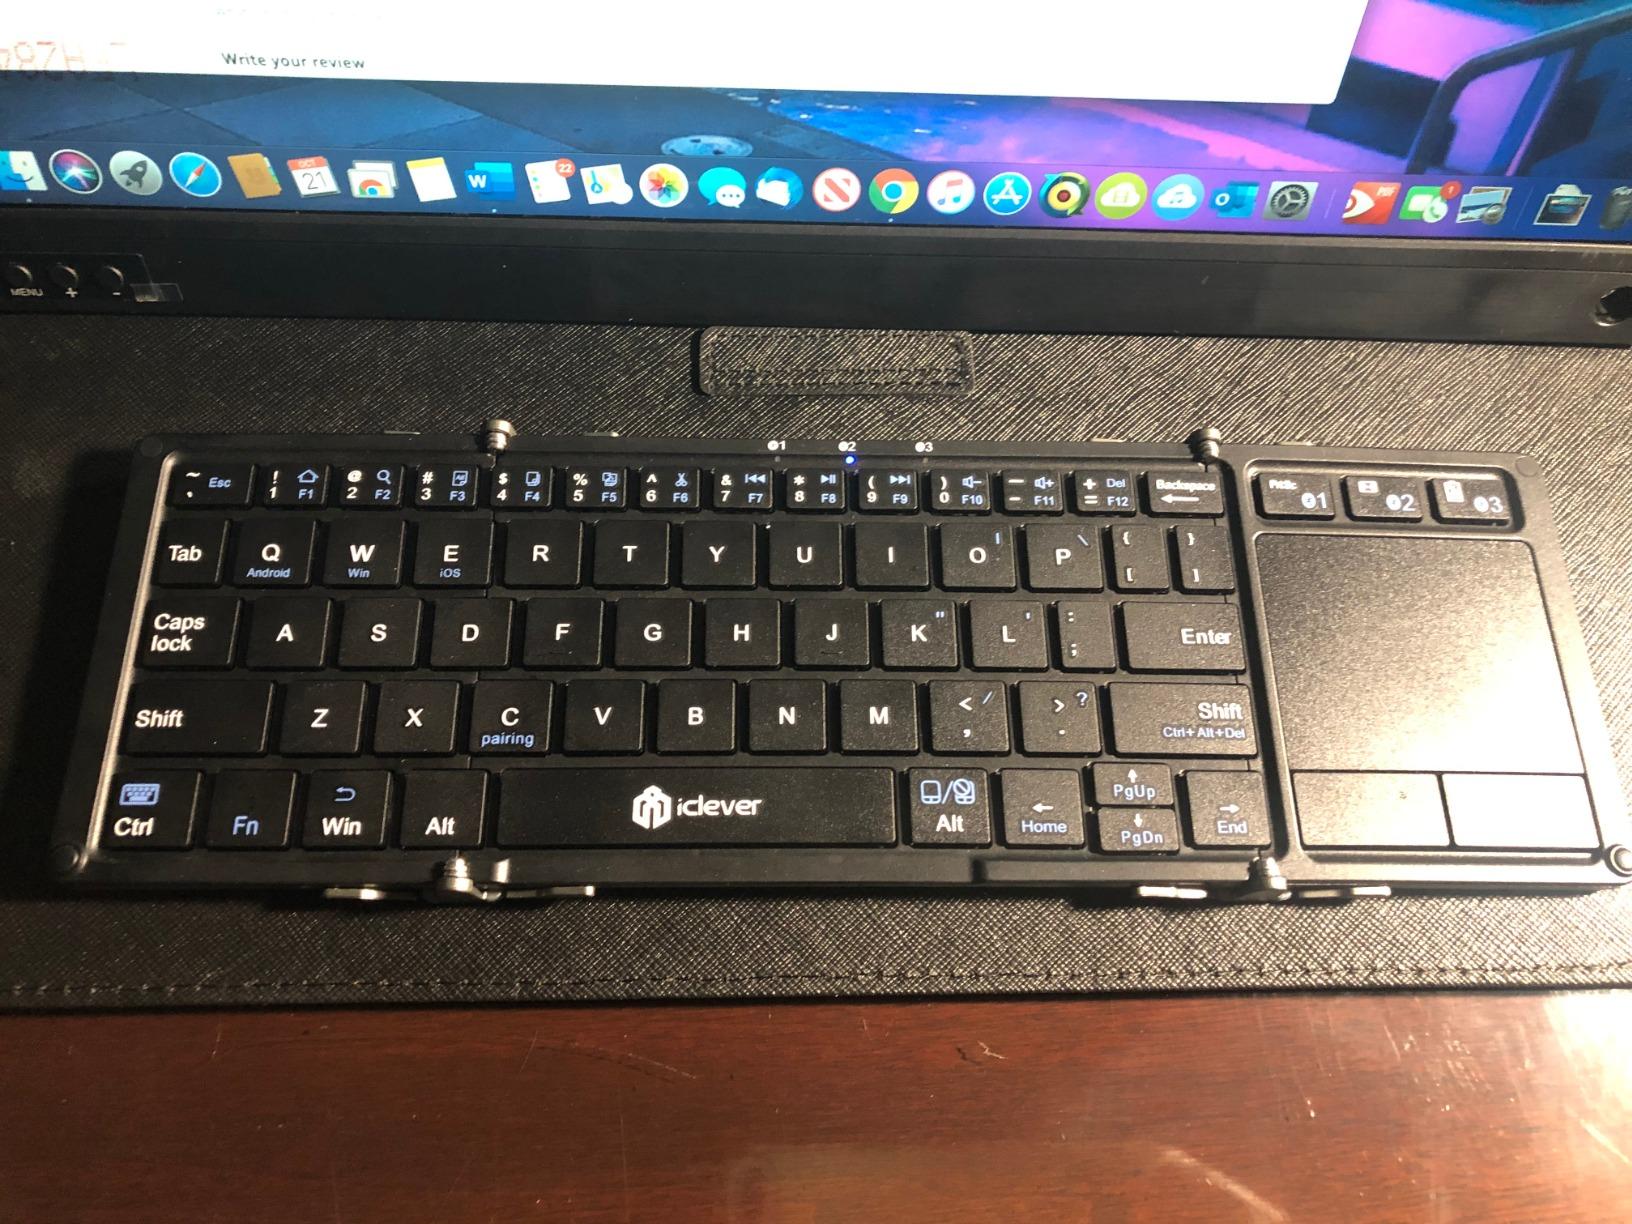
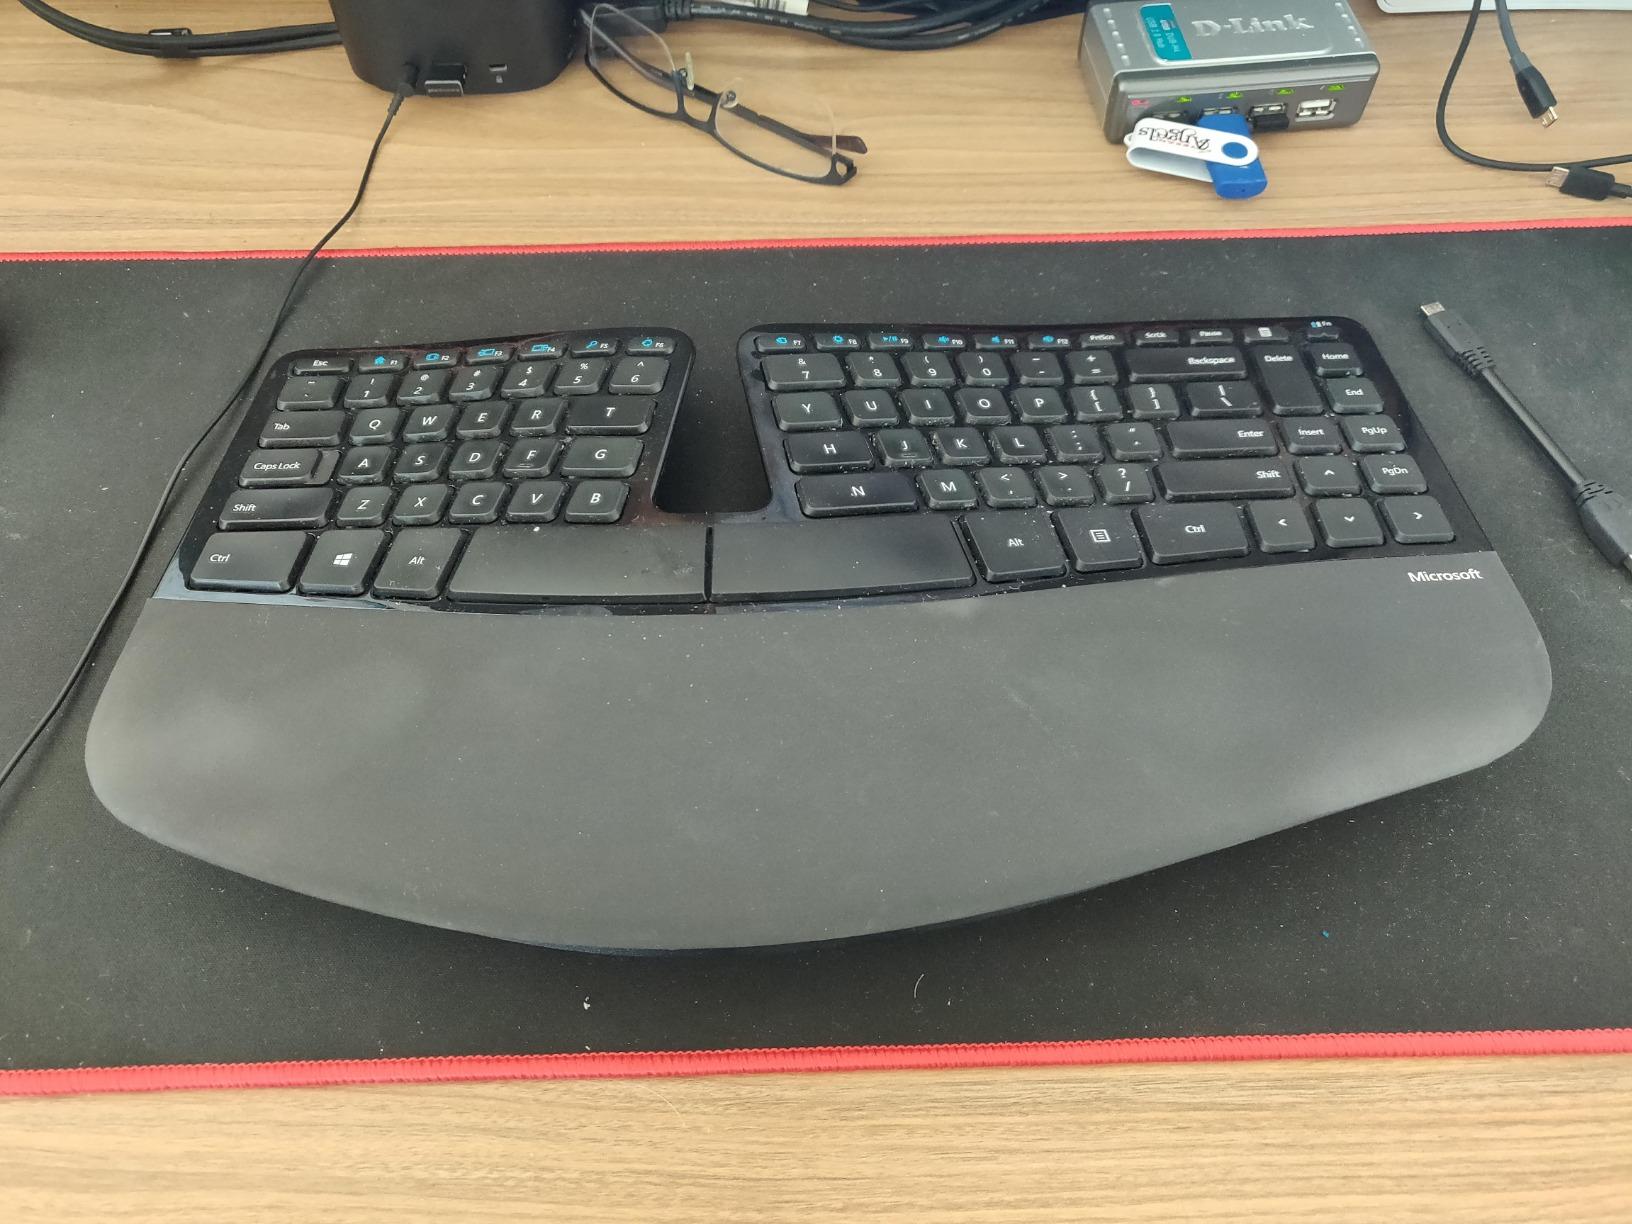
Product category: keyboard
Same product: no